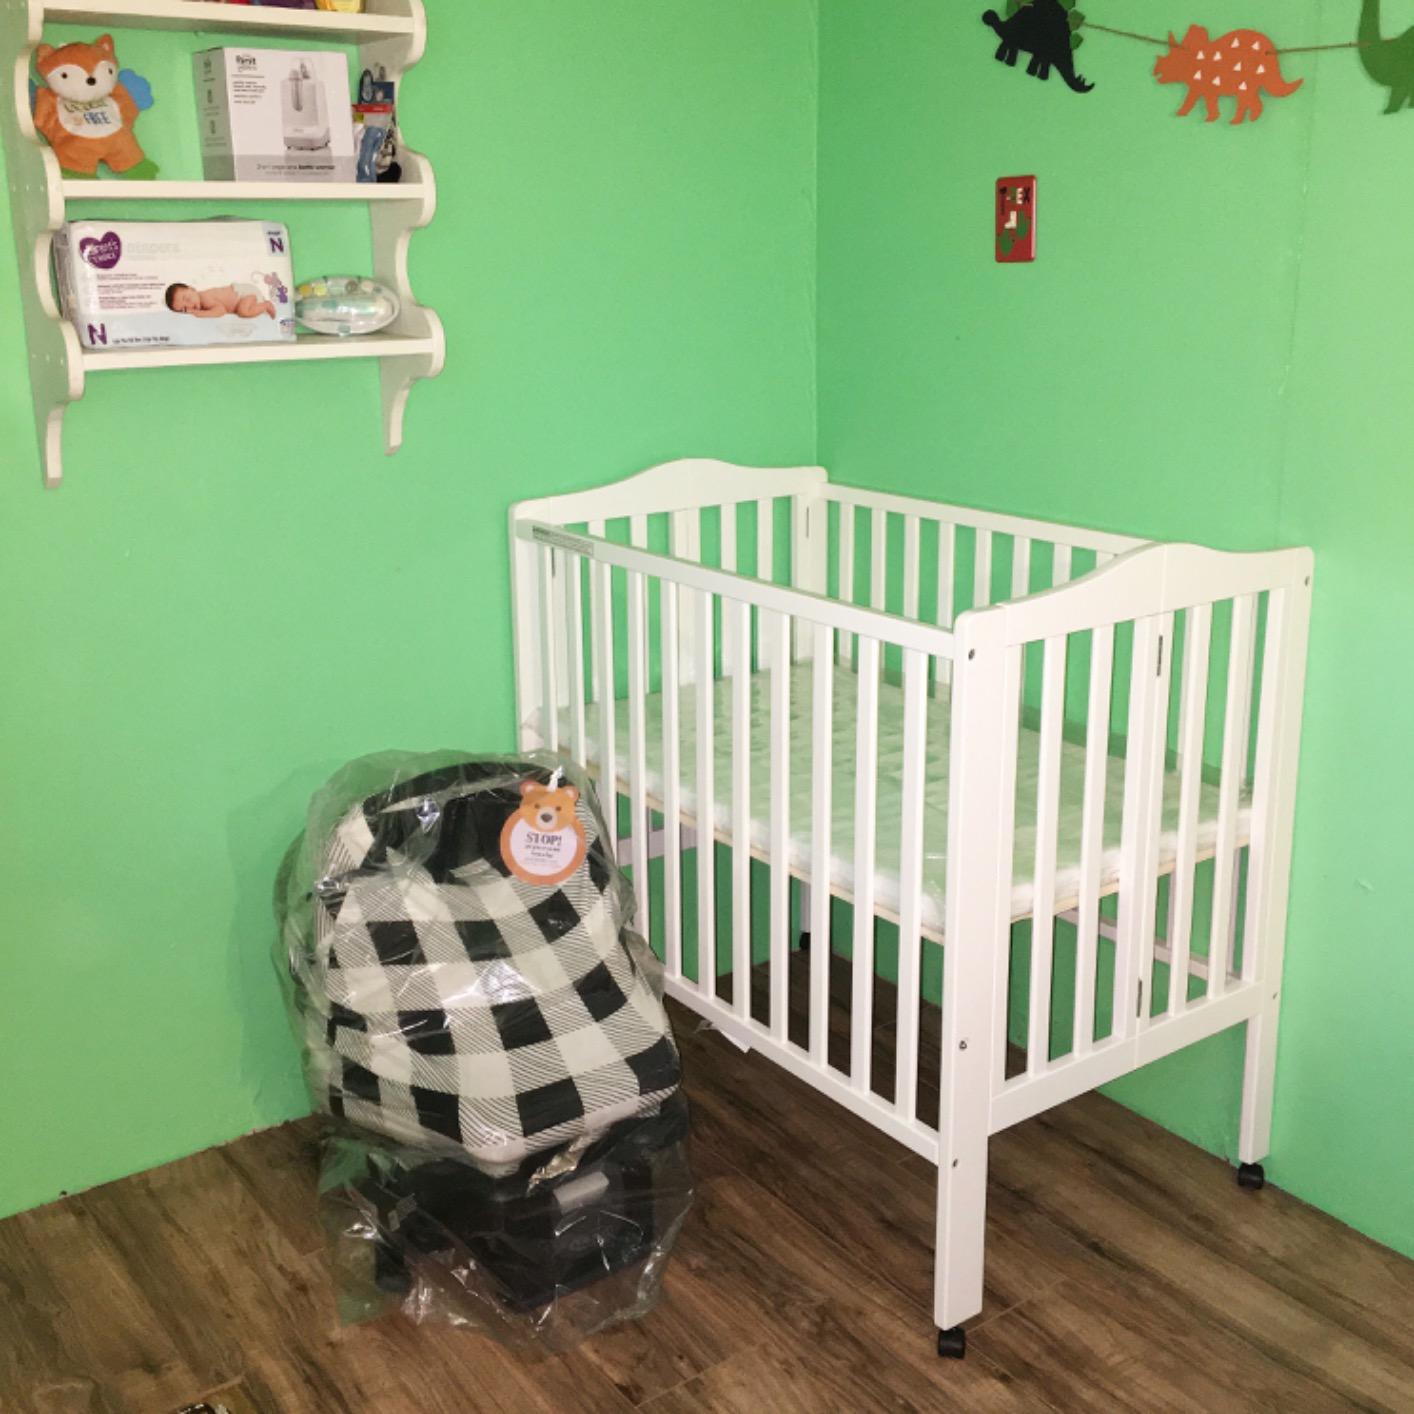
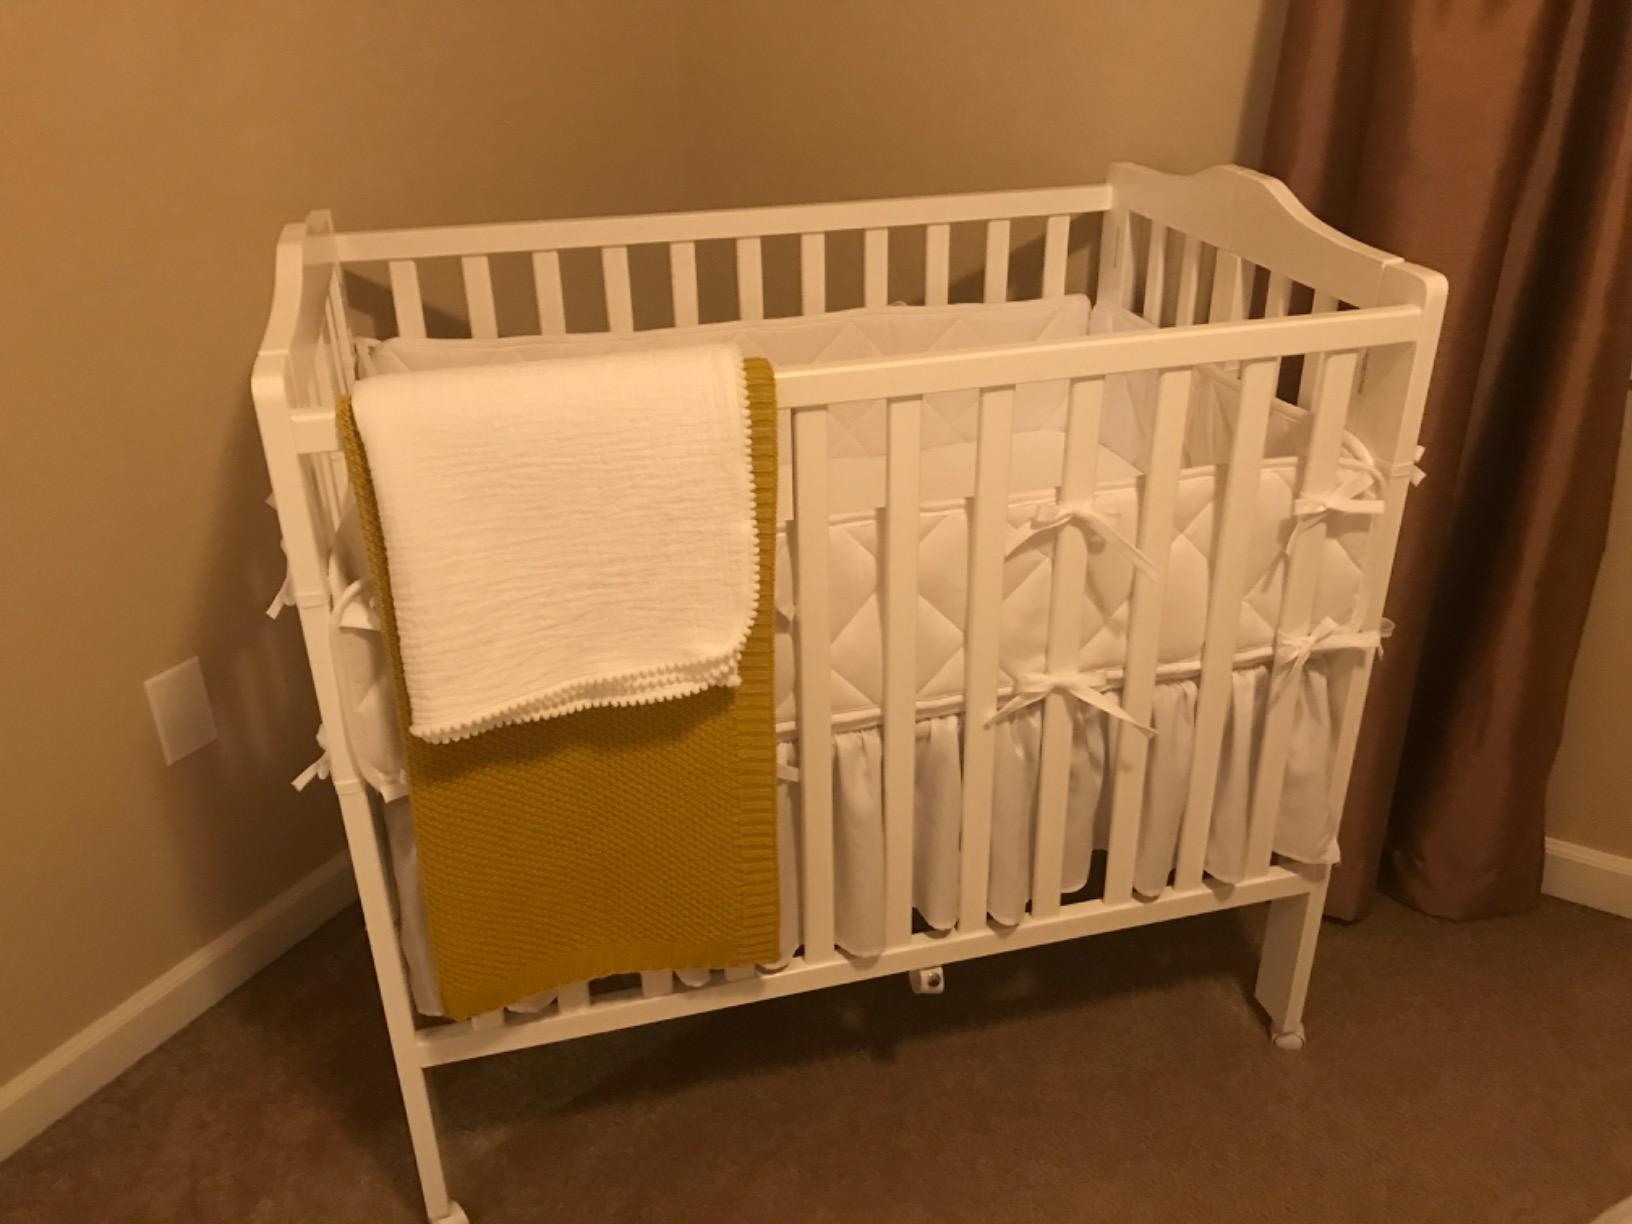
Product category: products_crib
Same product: yes